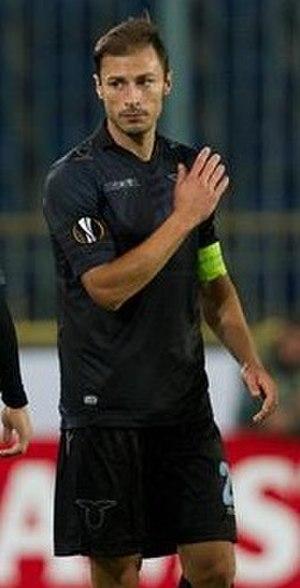
Ștefan Daniel Radu est un footballeur ex-international roumain né le 22 octobre 1986 à Bucarest. Il évolue au poste de défenseur.